Arthur Stace

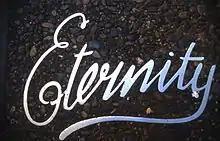
Aluminium replica Eternity at Town Hall Square, Sydney

The National Museum of Australia in Canberra holds one of only two existing original 'Eternity' inscriptions by Stace. He chalked it on a piece of cardboard for a fellow parishioner. The museum also had an Eternity gallery, inspired by Stace's story. The gallery features 50 personal stories from ordinary and extraordinary Australians. Each individual feature tells a separate story, anchored by a significant object. The stories are tied together by emotional themes including joy, hope, passion, mystery, thrill, loneliness, fear, devotion, separation and chance, which are all elements of Stace's story.